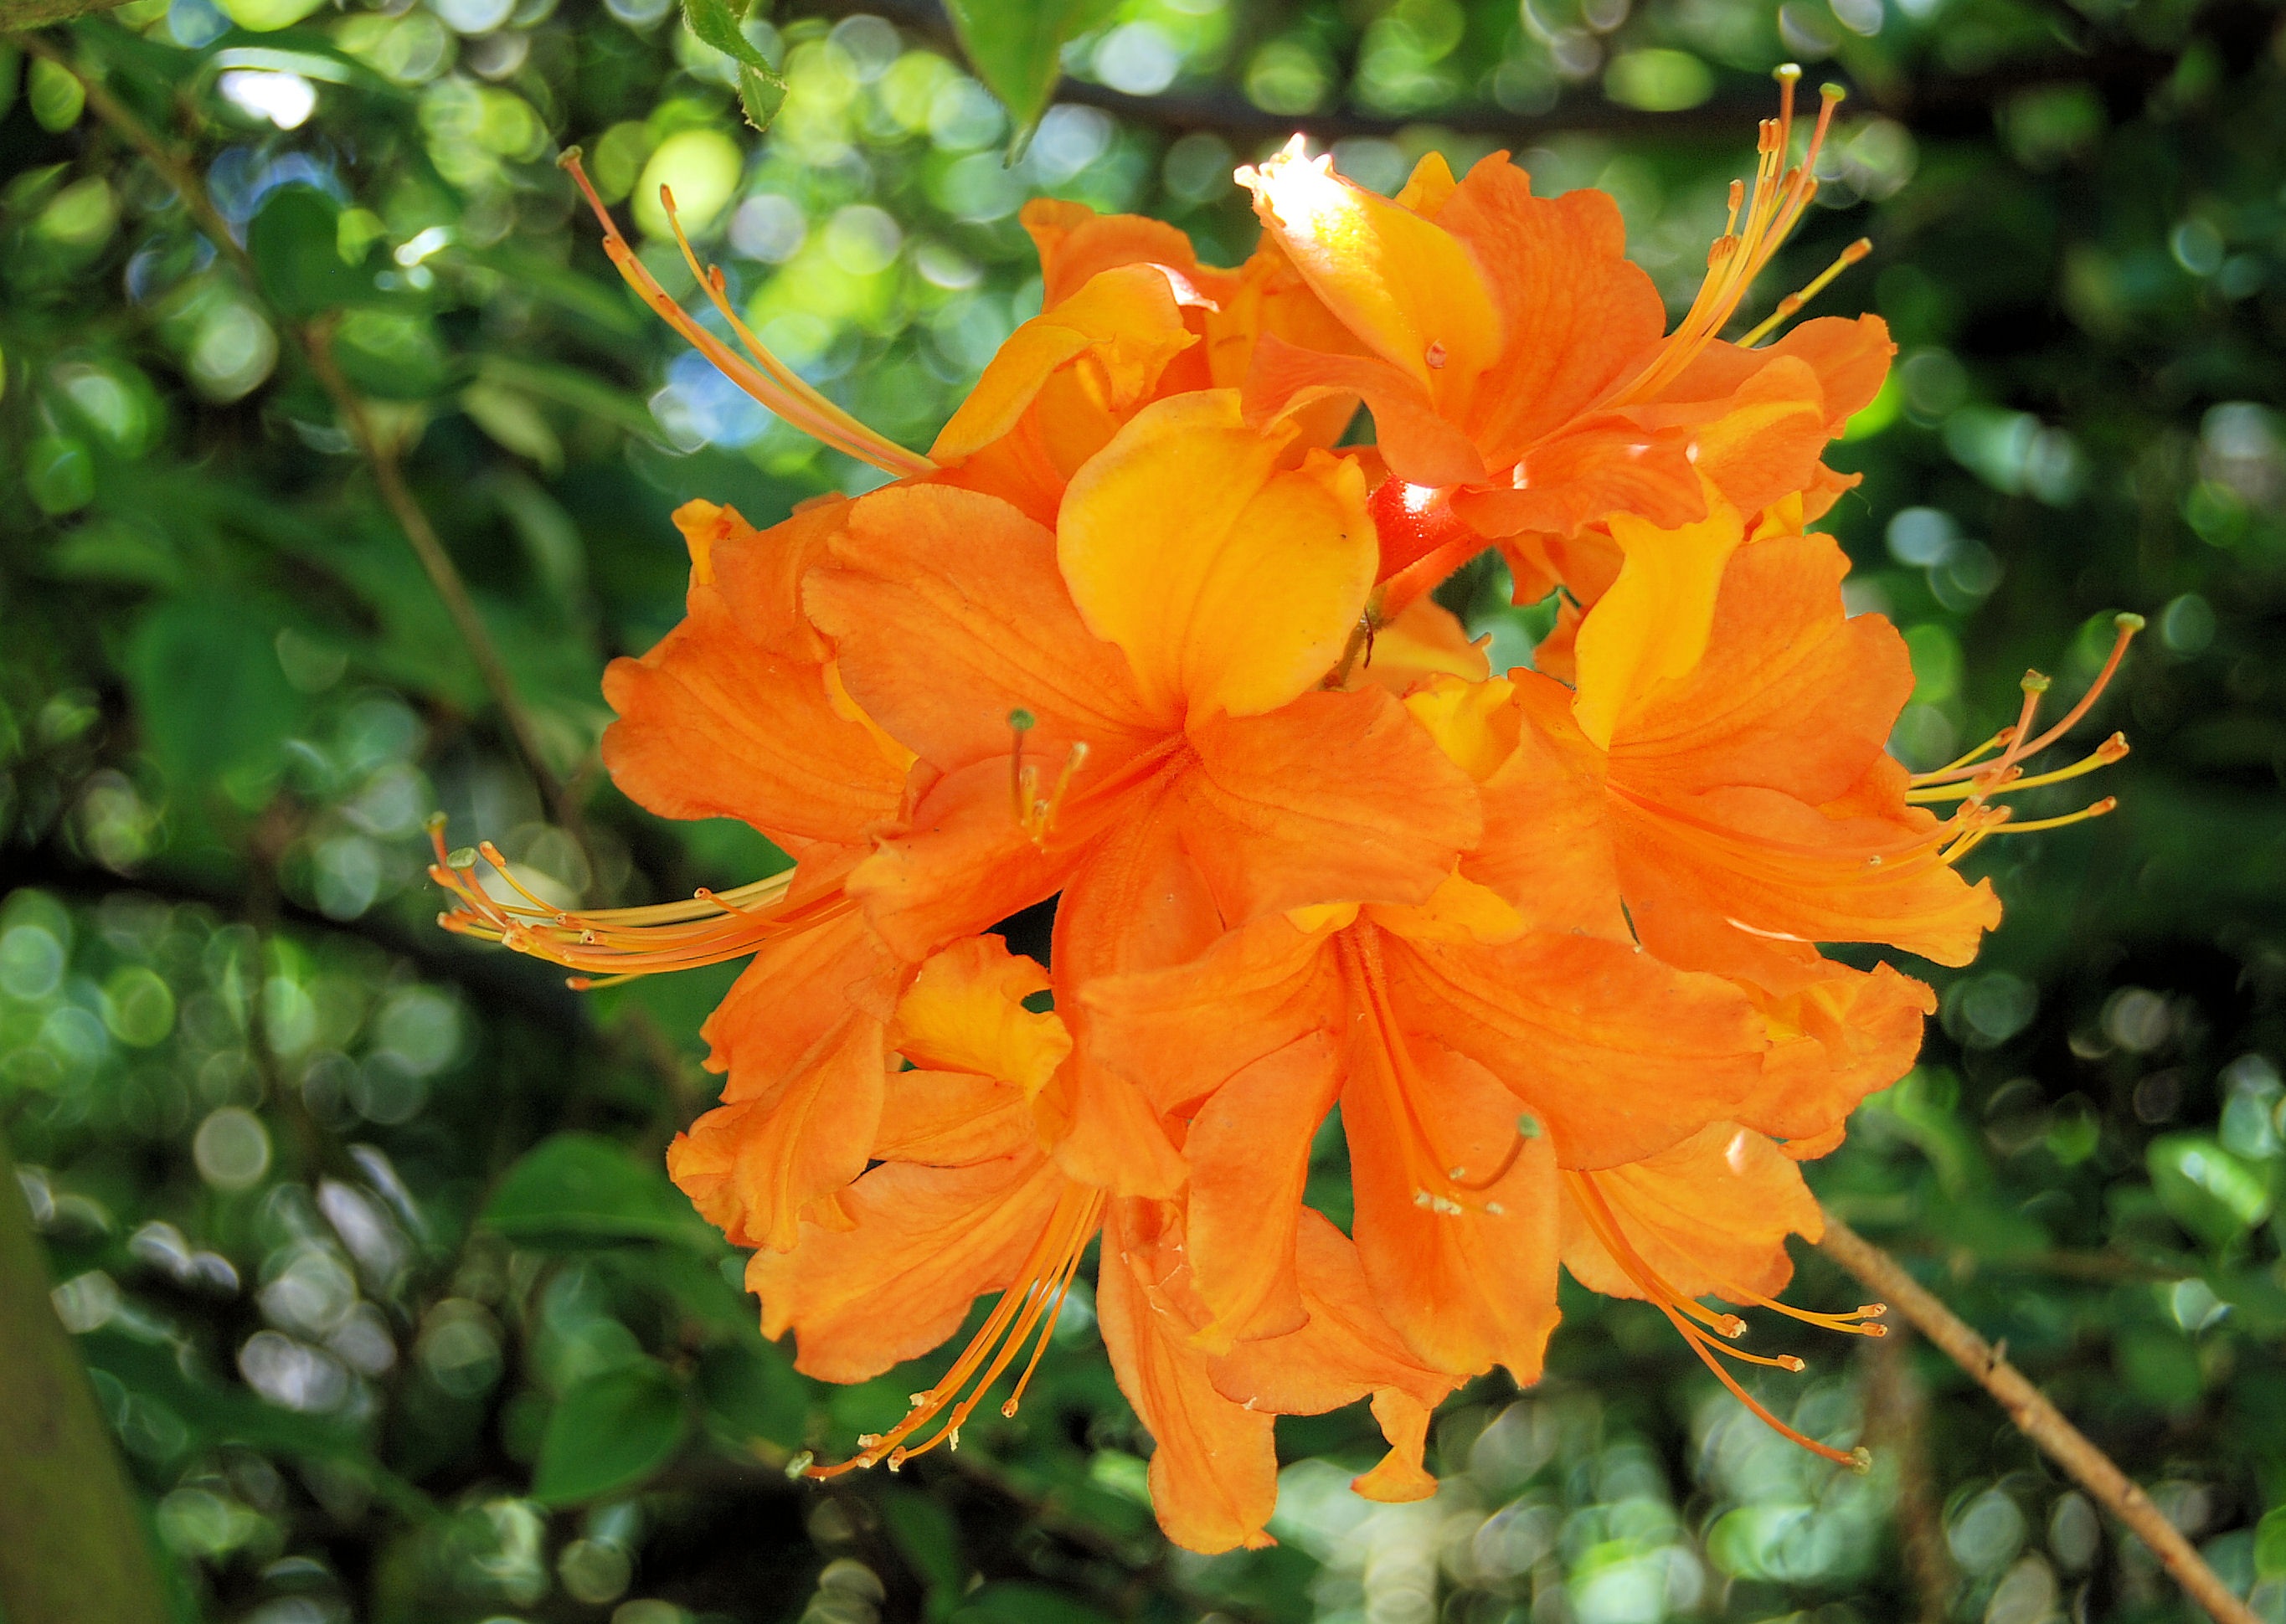
plant, leaf, flower, bloom, floral, orange, autumn, botany, flora, wildflower, close up, shrub, rhododendron, azalea, flowering plant, annual plant, woody plant, land plant